Ismere Diploma

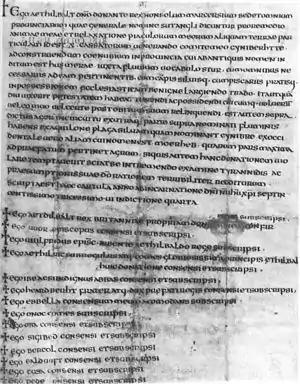
The Ismere diploma.

The Ismere Diploma (London, British Library, Cotton Augustus ii. 3) is a charter of 736, in which Aethelbald of Mercia grants ten hides of land near Ismere to Cyneberht, his "venerable companion", for the foundation of a "coenubium" (minster).